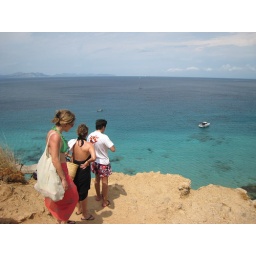
Beautiful local beach only 2 miles from the house in Colonia. Fairly rocky, but sweet....